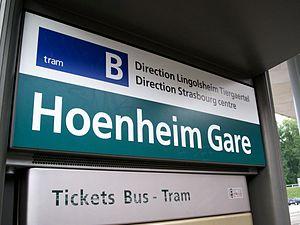
Signalétique à Hoenheim Gare
La ligne B du réseau de transports en commun de l'Eurométropole de Strasbourg est une ligne de tramway. Exploitée par la Compagnie des transports strasbourgeois, il s'agit de la plus longue ligne de tramway de l'agglomération.
La gare de Hœnheim-Tram, usuellement appelée gare de Hœnheim, est une halte ferroviaire française de la ligne de Strasbourg à Lauterbourg, située sur le territoire de la commune de Hœnheim, dans le département du Bas-Rhin, en région Grand Est.
Hœnheim [ønaɪm] est une commune française située dans le département du Bas-Rhin, en région Grand Est. Elle fait partie de la banlieue Nord de Strasbourg.